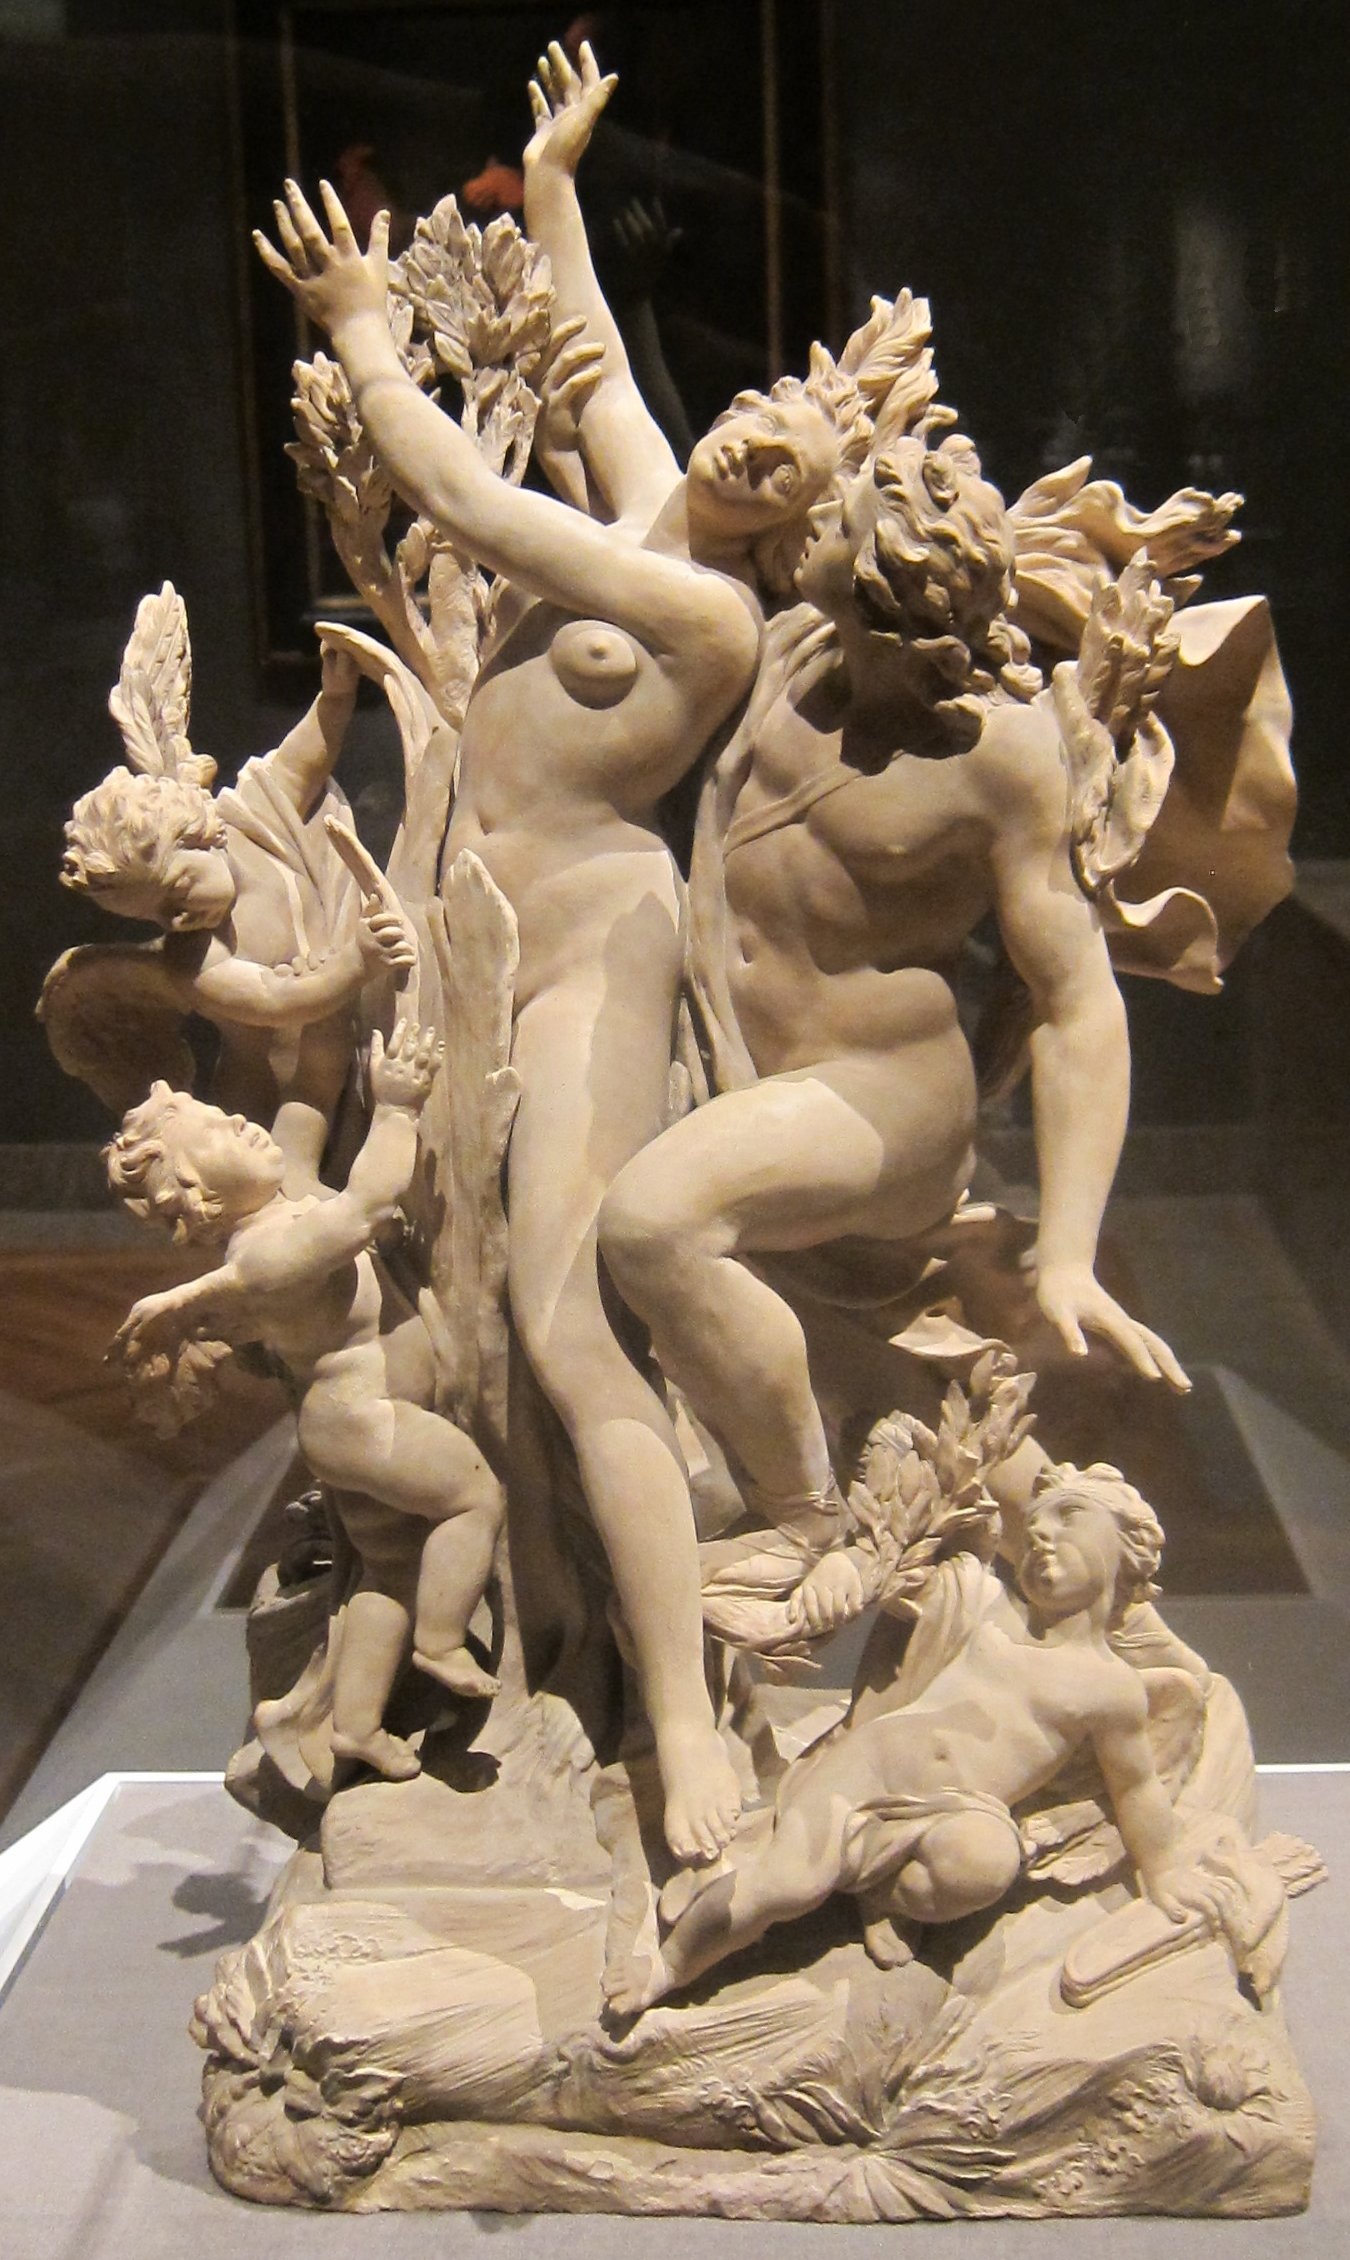
antique, monument, statue, museum, ceramic, artistic, ancient, pottery, material, terracotta, sculpture, art, figure, decorative, european, carving, traditional, handicraft, cleveland, mythology, craftsmanship, daphne, apollo, stone carving, ancient history, classical sculpture, massimiliano, soldani